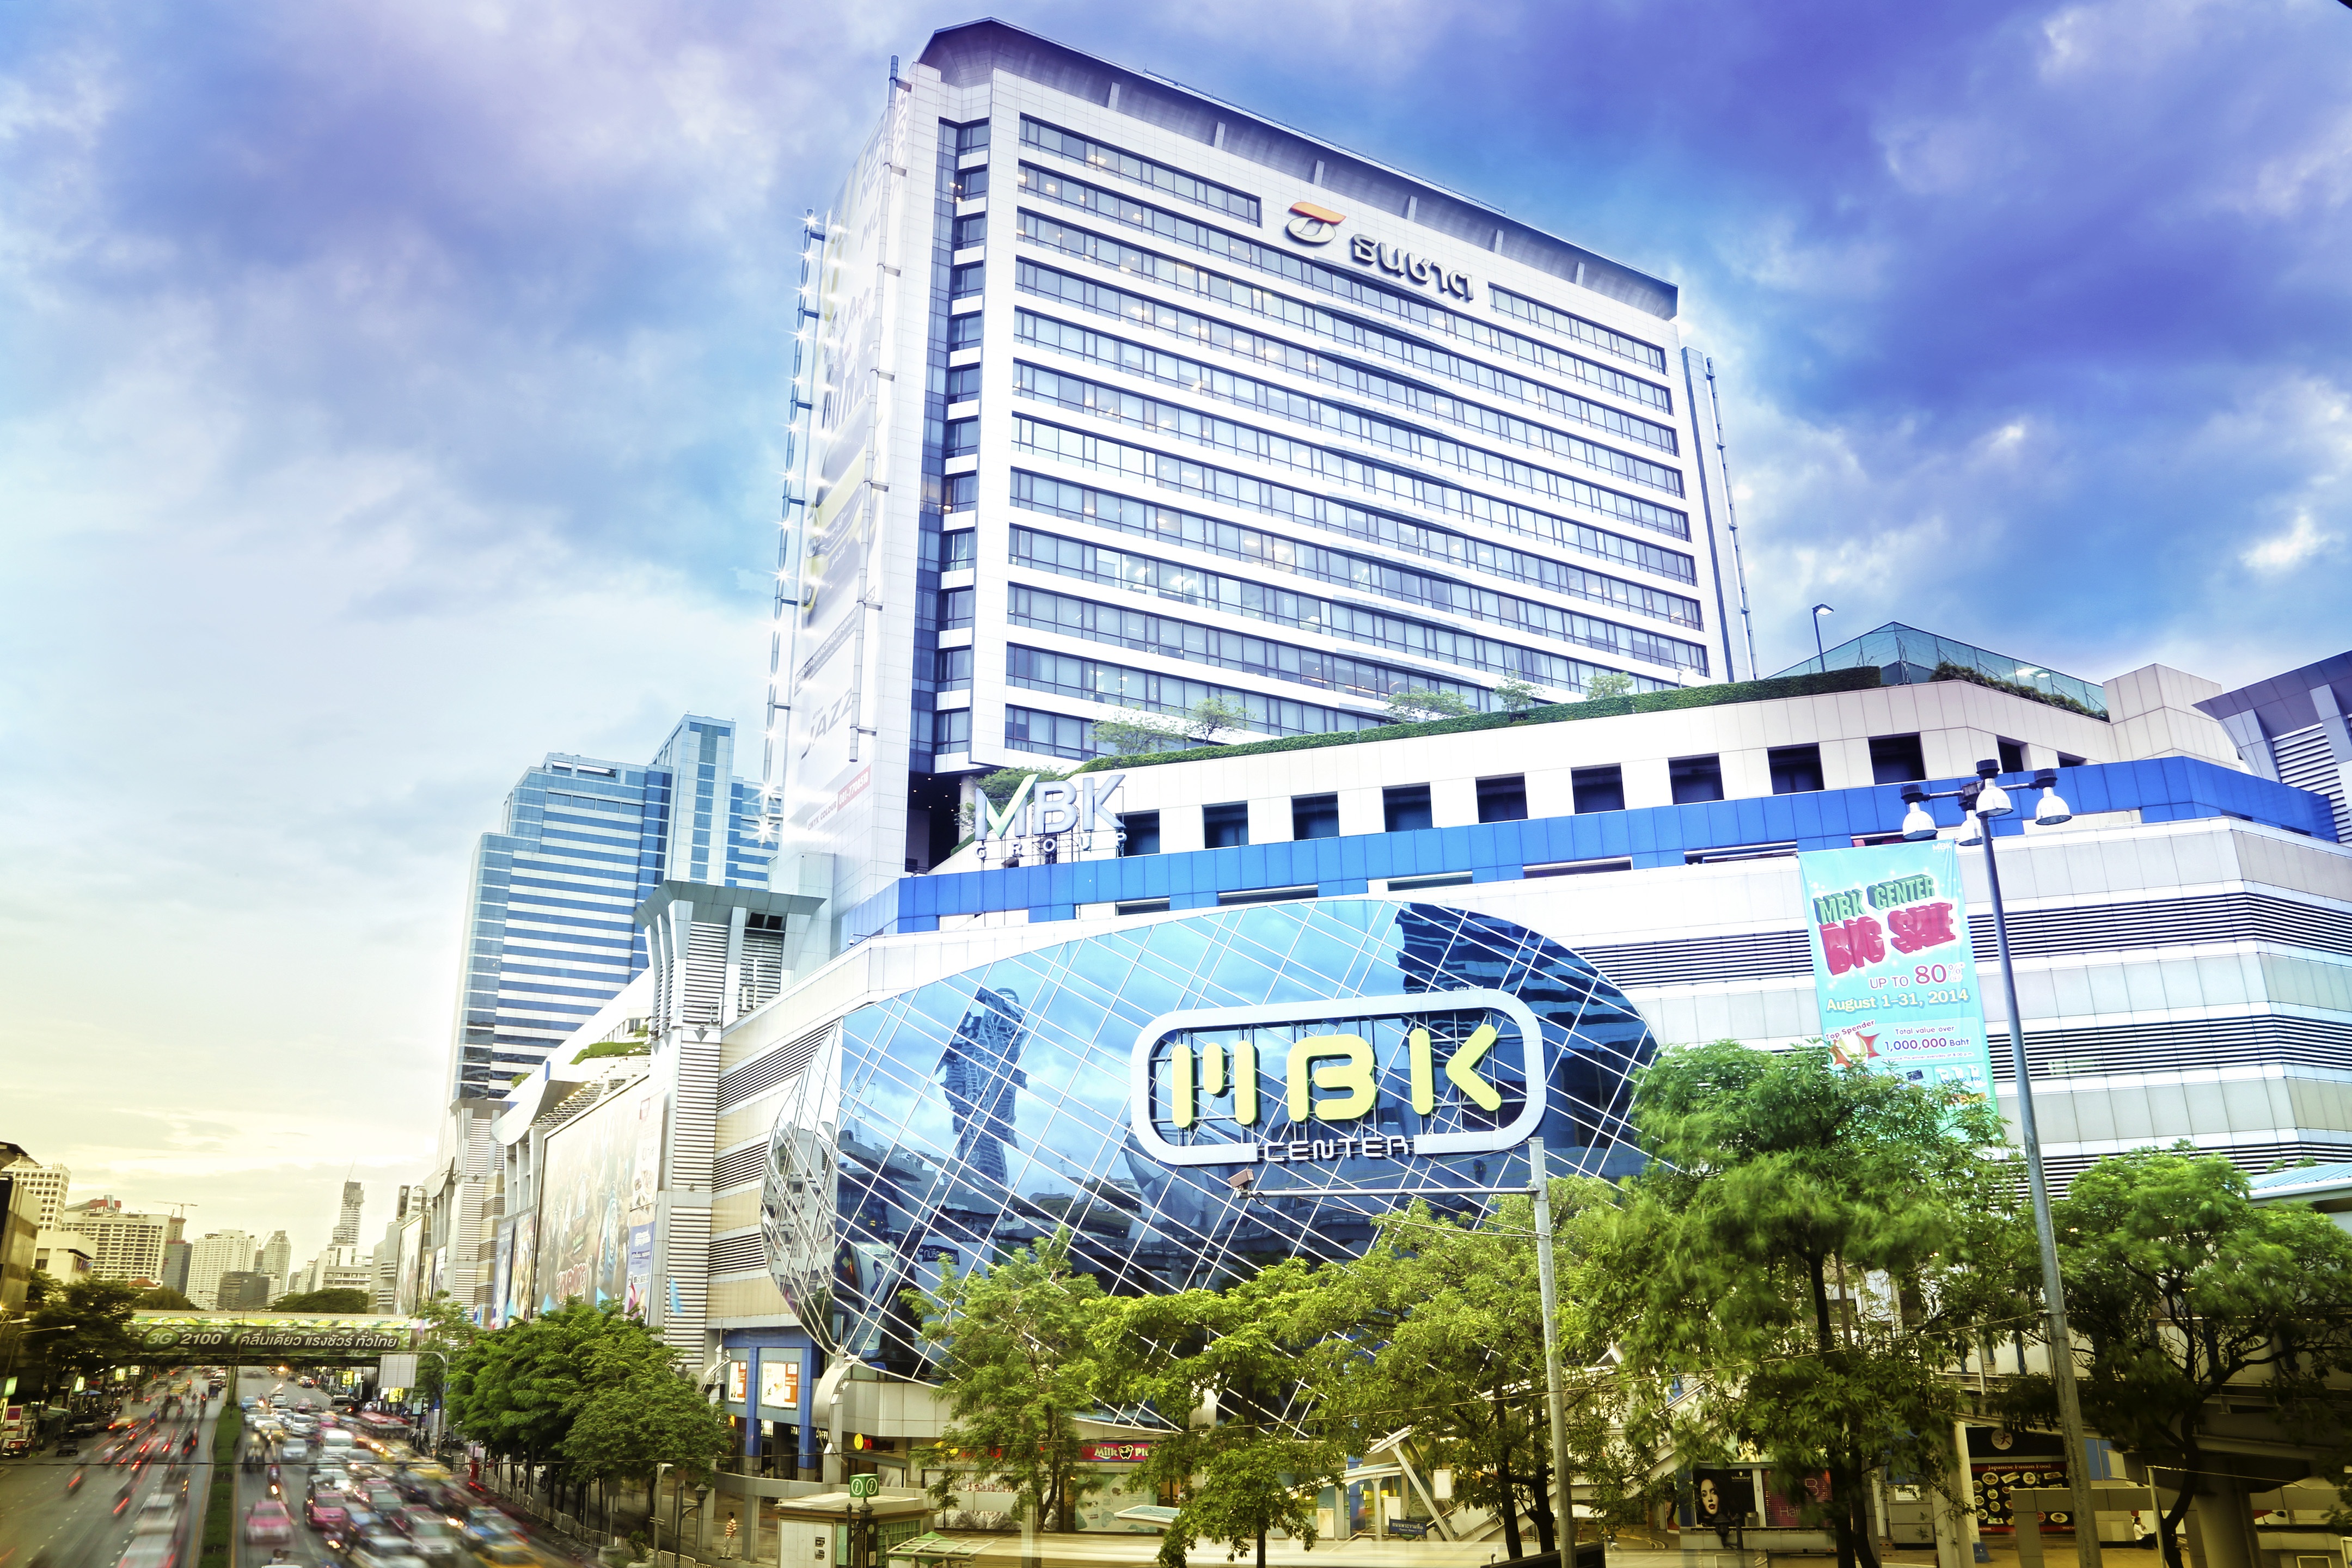
architecture, structure, town, building, city, skyscraper, urban, advertising, cityscape, downtown, plaza, asia, landmark, facade, modern, stadium, tower block, thailand, arena, bangkok, commercial building, headquarters, metropolis, condominium, convention center, shopping mall, sport venue, mbk center